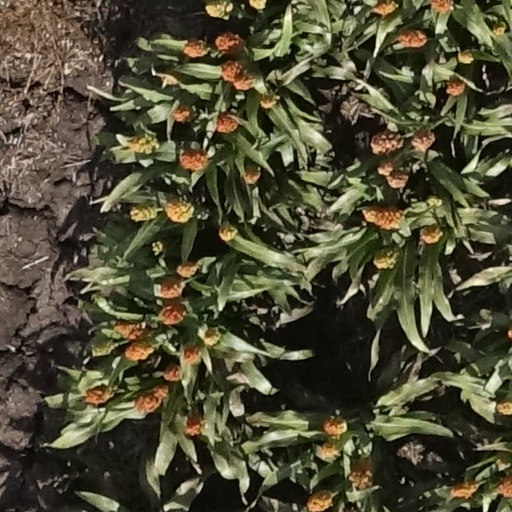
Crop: sorghum